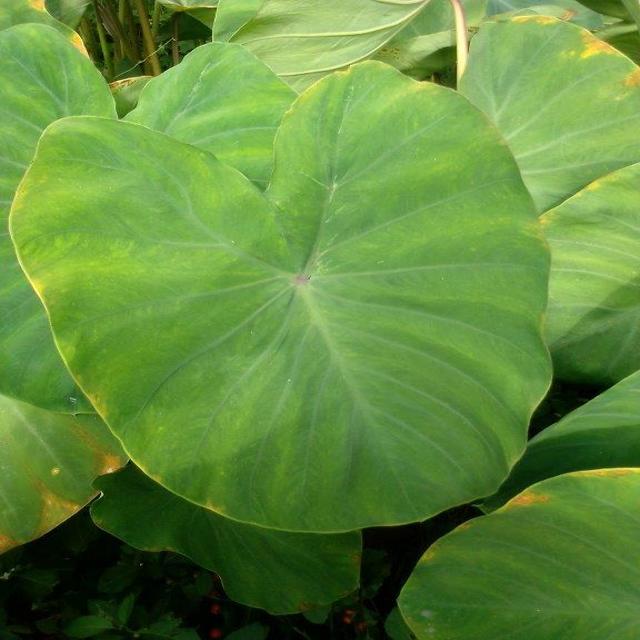
Label: Early_Blight